What a Man Wants

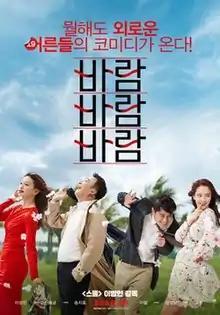
Theatrical release poster

What a Man Wants is a 2018 South Korean romantic comedy film directed by Lee Byeong-heon. It stars Lee Sung-min, Shin Ha-kyun, Song Ji-hyo and Lee El.